World War I naval ships of the Ottoman Empire

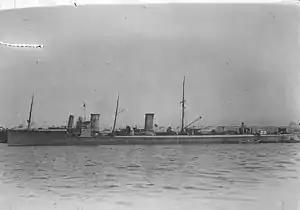
"Muâvenet-i Millîye"

The Ottoman Navy had eight destroyers - four and four (known as "Schishau" class, ex-German S 165 class: , , and ) ships.